Kristiansand Cathedral

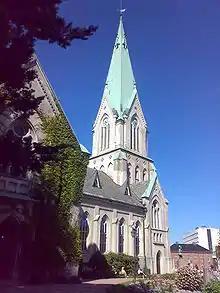
View of the church

Kristiansand Cathedral is a cathedral of the Church of Norway in Kristiansand Municipality in Agder county, Norway. It is located in the Kvadraturen area in the central part of the city of Kristiansand. It is the church for the Kristiansand domkirken parish which is the seat of the Kristiansand domprosti (arch-deanery) in the Diocese of Agder og Telemark. The cathedral is also the seat of the Bishop of Agder and Telemark. The gray, brick church was built in a Neo-Gothic cruciform design in 1885 using plans drawn up by the architect Henrik Thrap-Meyer. The church seats about 1,000 people, making it one of the largest cathedrals in Norway. This cathedral is the fourth church and third cathedral to be located on this site over the centuries.